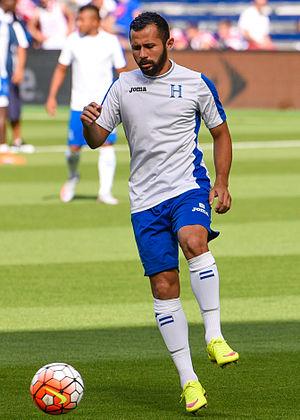
Alfredo Antonio Mejía Escobar est un footballeur international hondurien, qui joue au poste de milieu de terrain à l'APO Levadiakos.